Big Brother (British TV series) series 1

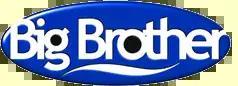
The logo for the original series, which aired in the Netherlands.

Davina McCall was announced as the host of the show in April 2000. When asked on her feelings when joining the show, McCall stated "It's a lottery whether you take a show on or not, but you have to ask yourself, 'Would I be interested in seeing the show?' I saw a copy of the show from Holland and I loved it - fascinating viewing." The housemates entered the House on 14 July 2000. The live feed launched that day, though the series did not premiere on television until 18 July 2000. The series featured five men and five women who entered the House on the first night, however, a female later entered the house to replace an ejected housemate. Among the group was Anna Nolan, a lesbian who had previously been a nun prior to entering the House. Housemate Andrew "Andy" Davidson admitted to appearing on a live sex show, while Caroline O'Shea had previously worked in a gay bar and sold sex toys. Craig Phillips owned his own building company, while Nick Bateman was a broker. Darren Ramsay was the only housemate this series to have a child.